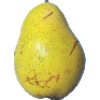
Label: Pear Monster 1